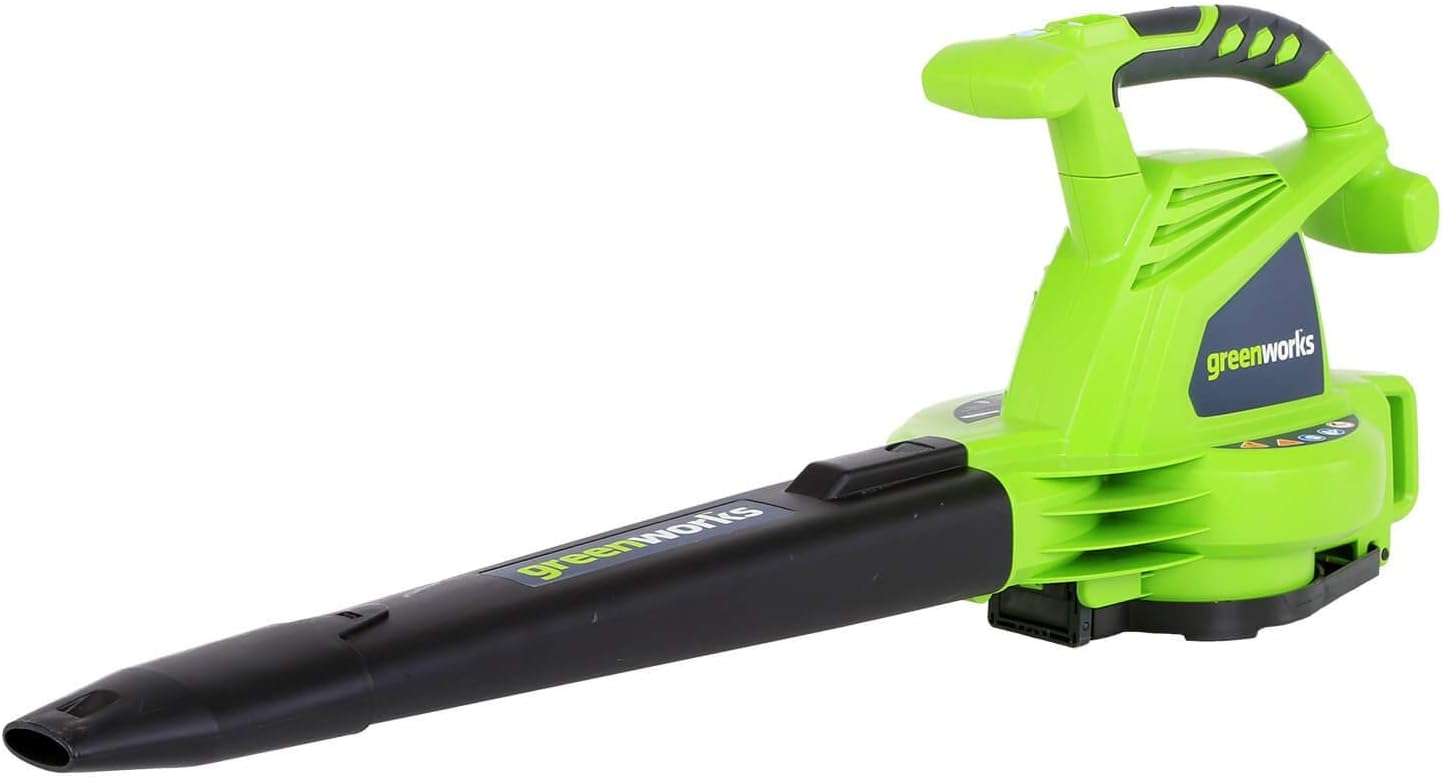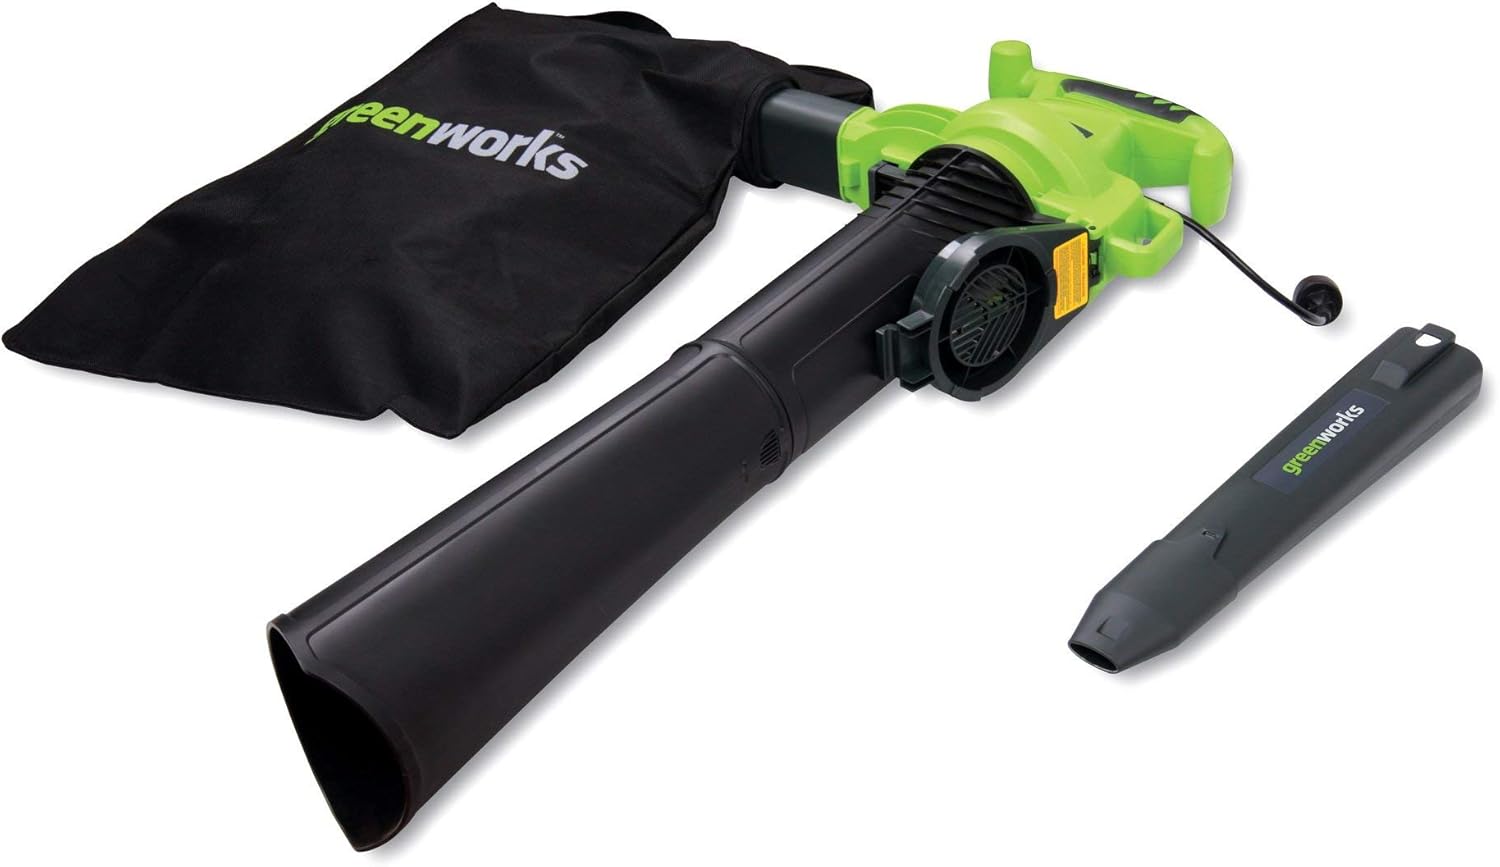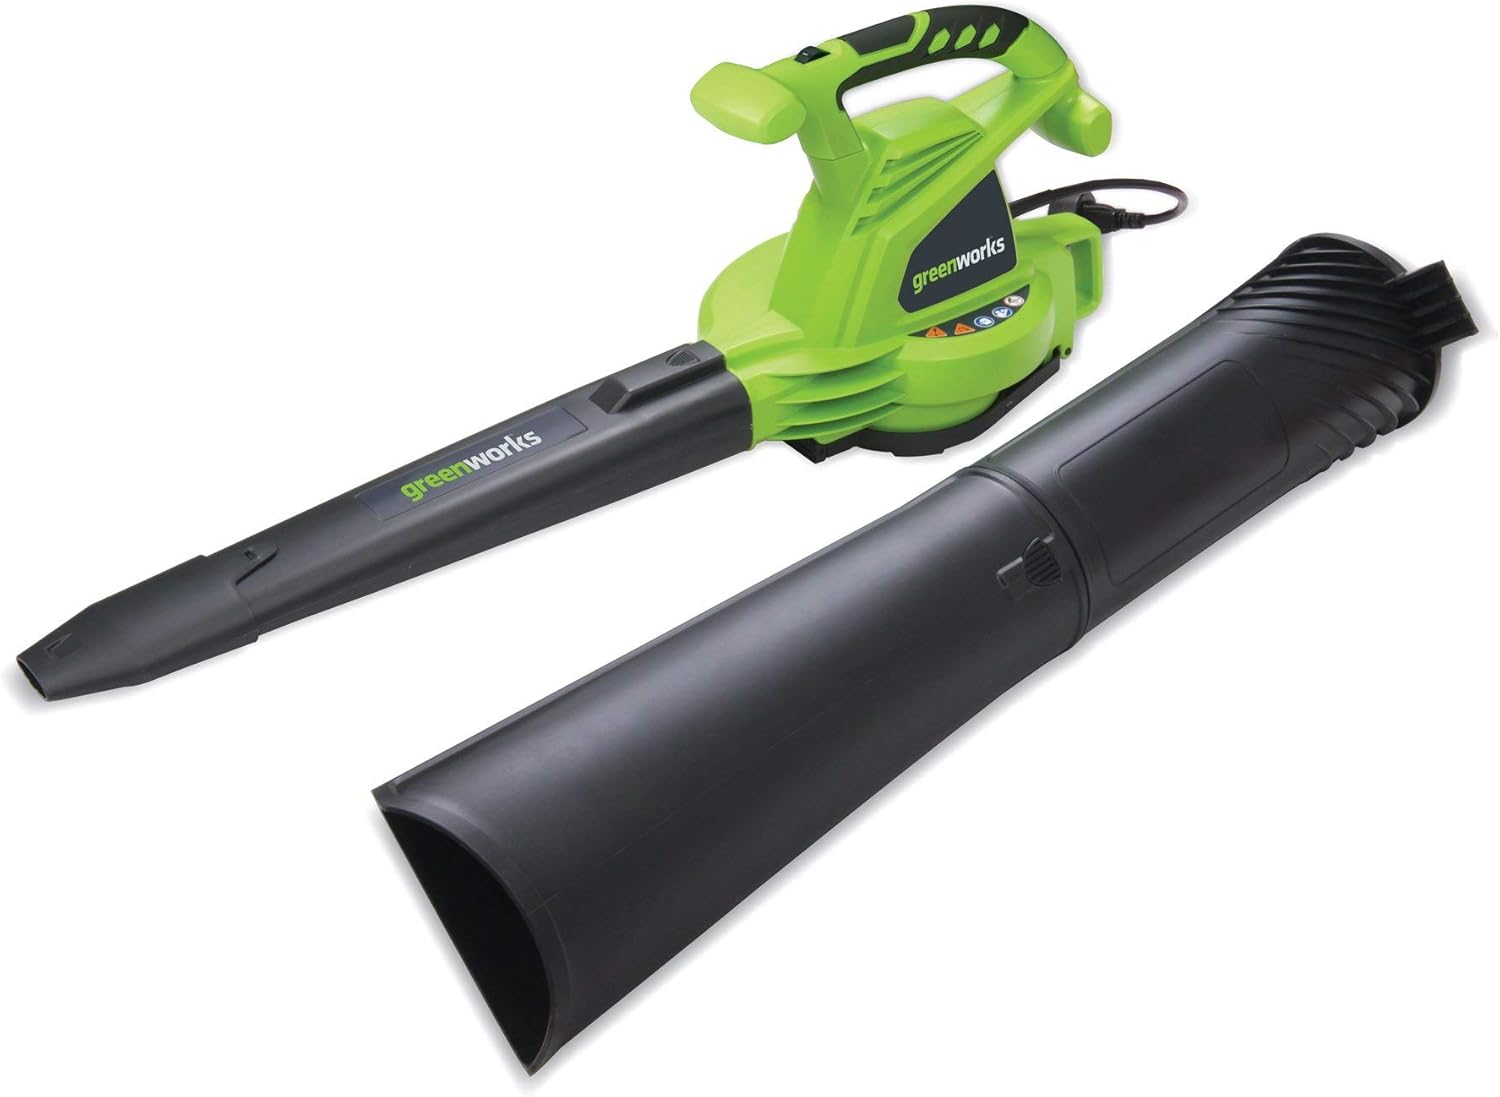
Greenworks 24072 12A 235MPH Variable Speed Corded Blower/Vac includes Metal Repeller (Renewed)
Category: Amazon Home
This pre-owned or refurbished product has been professionally inspected and tested to work and look like new. How a product becomes part of Amazon Renewed, your destination for pre-owned, refurbished products: A customer buys a new product and returns it or trades it in for a newer or different model. That product is inspected and tested to work and look like new by Amazon-qualified suppliers. Then, the product is sold as an Amazon Renewed product on Amazon. If not satisfied with the purchase, renewed products are eligible for replacement or refund under the Amazon Renewed Guarantee.
Features: Large metal impeller provides optimized mulching performance and durability | Powerful 12 amp motor generates 235 MPH / 380 CFM to clear debris, sticks, and leaves | 6-speed variable dial for better control in both blower and vacuum mode | Converts from blower to vacuum function with no tools required. Important: Use 14 gauge 50' or 12 gauge 100' extension cord | 4-year warranty protects your investment